Sophie Petersen

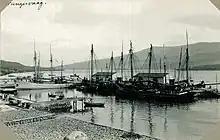
Fishing boats in the Faroes from Sophie Petersen's album (c. 1930)

Sophie Clausine Petersen (1885–1965) was a Danish geographer, geologist, educator, photographer and writer. While she contributed much to teaching methods at the gymnasium (i.e. high school) level, especially in connection with requirements for girls, she is remembered for writing about her travels to the four corners of the earth. Her publications were widely read, above all "Danmarks gamle Tropekolonier" (Denmark's Old Tropical Colonies, 1946) which sold out after a month. In addition to her employment at Nørre Gymnasium (1920–1955), she lectured widely and was an active member of many associations including the Danish Geological Society.